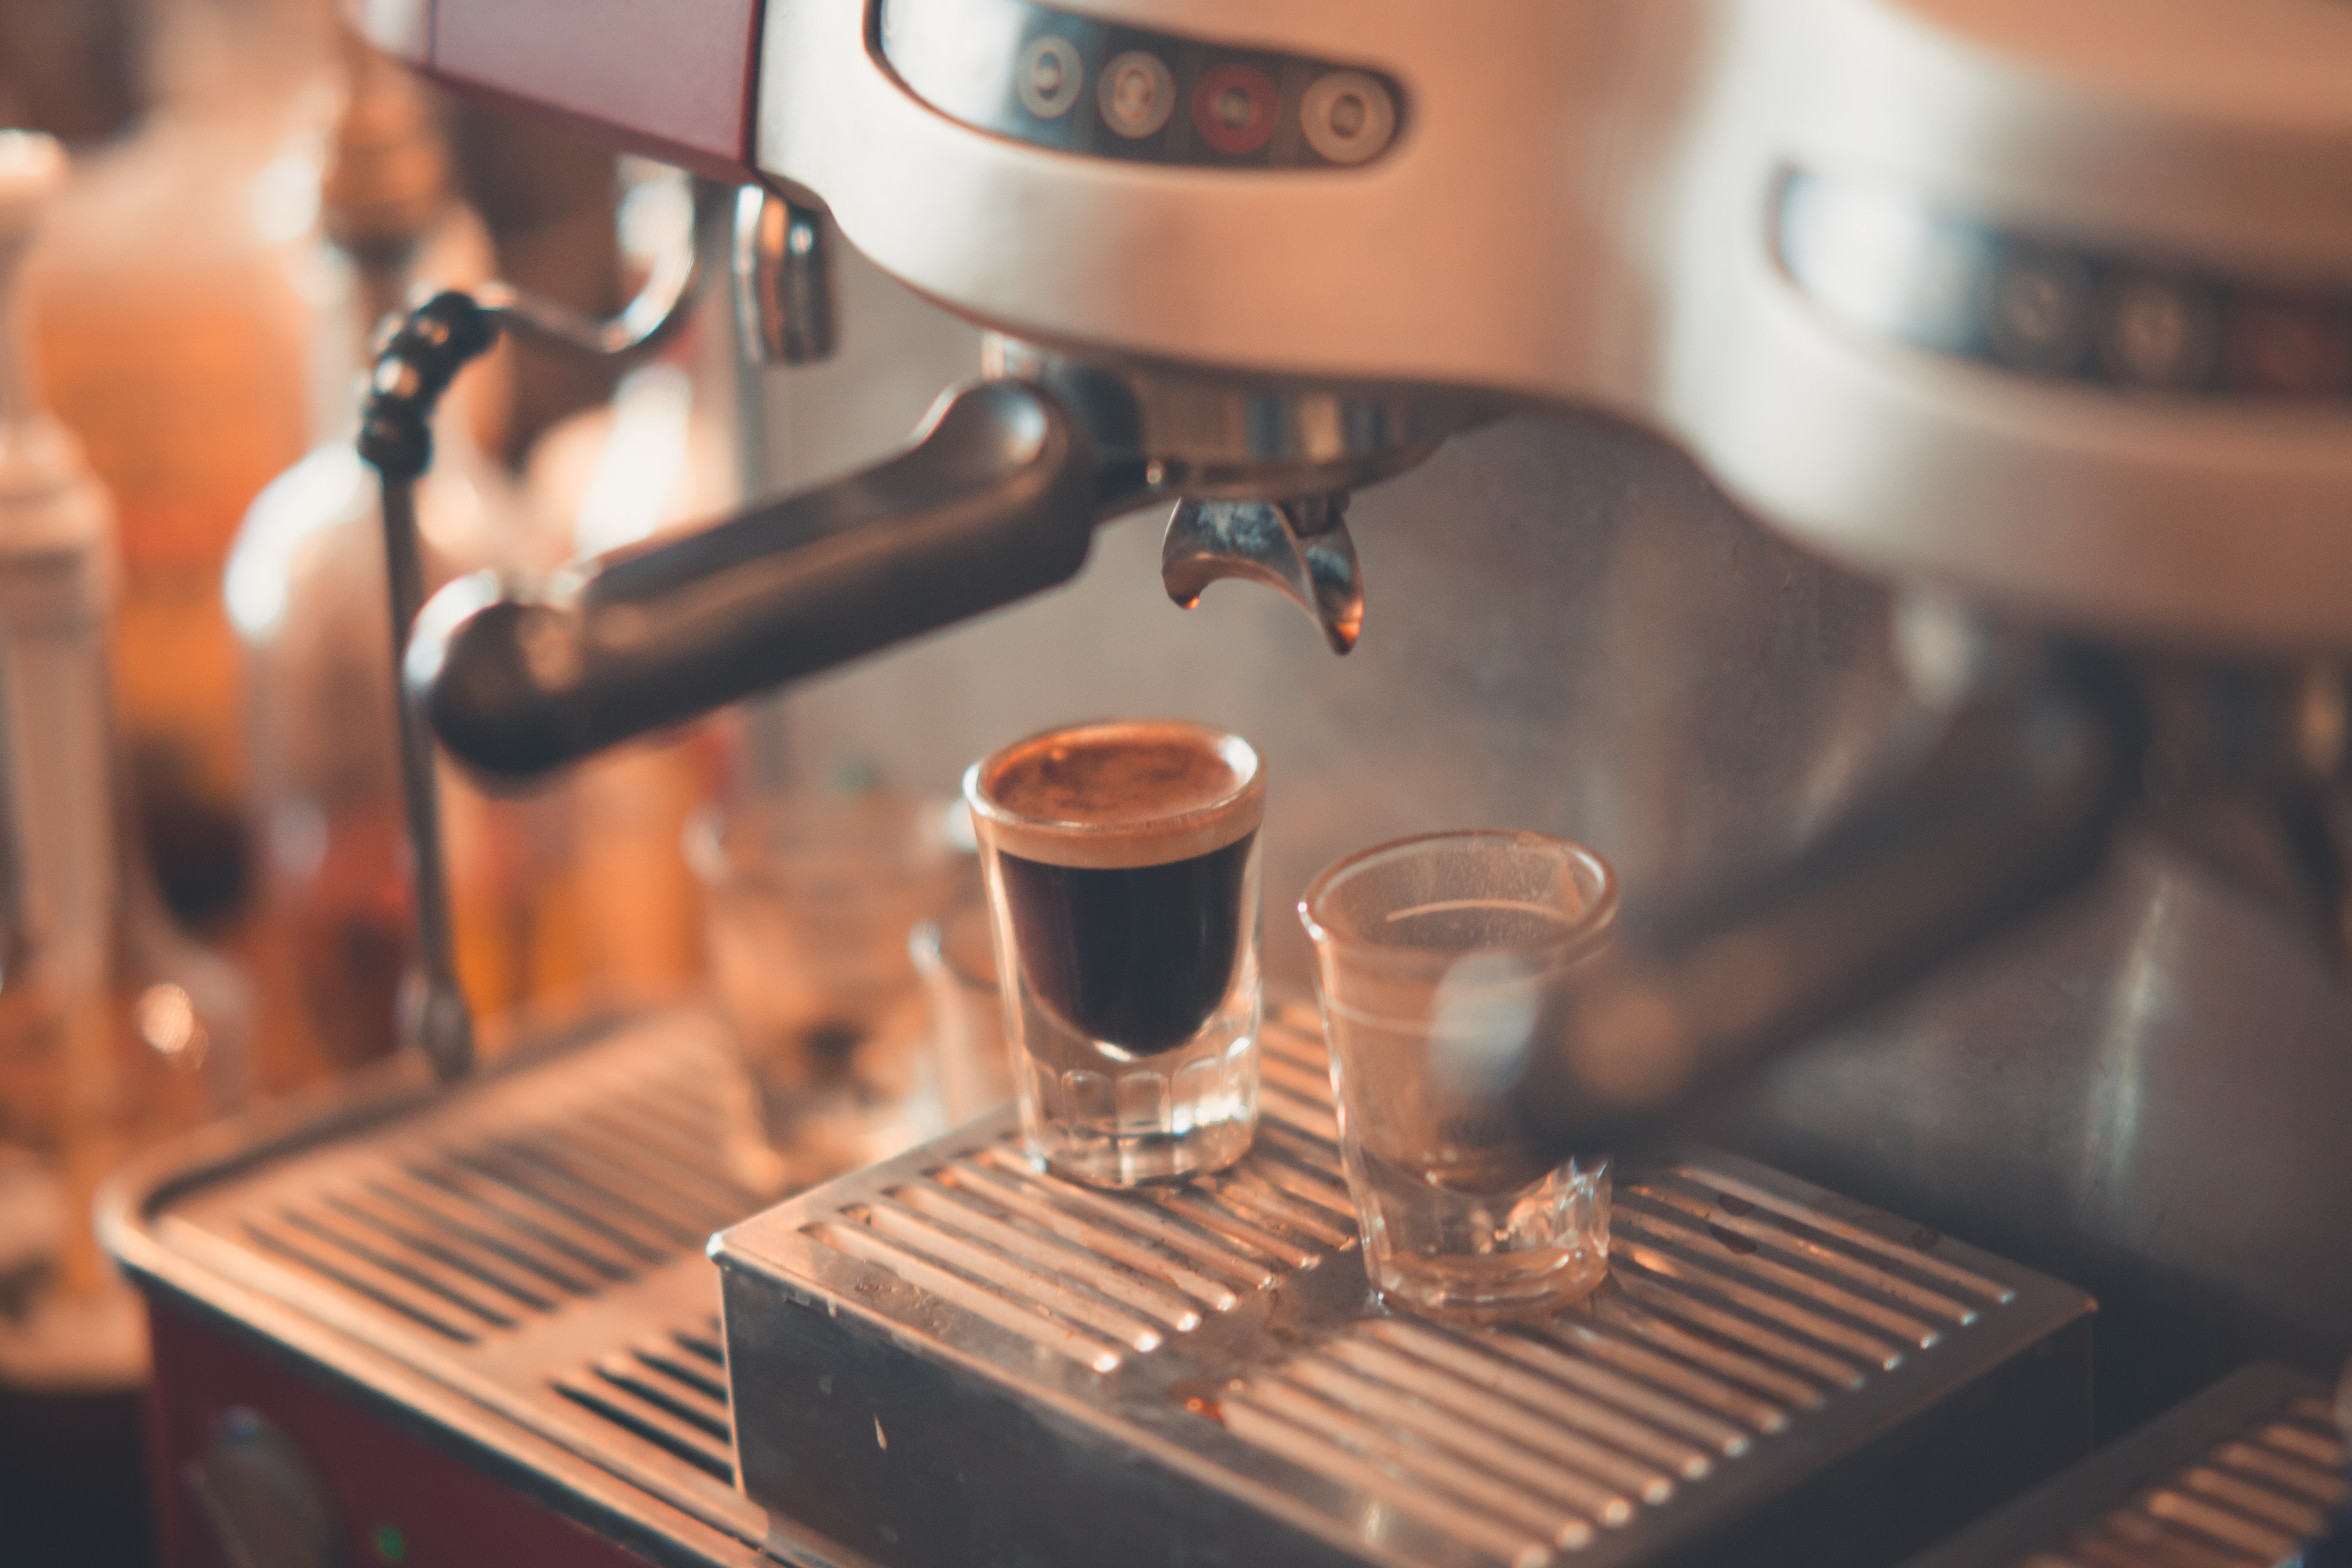
espresso machine, small appliance, ristretto, espresso, home appliance, Portafilter, barista, coffee, drink, Single origin coffee, coffeemaker, cappuccino